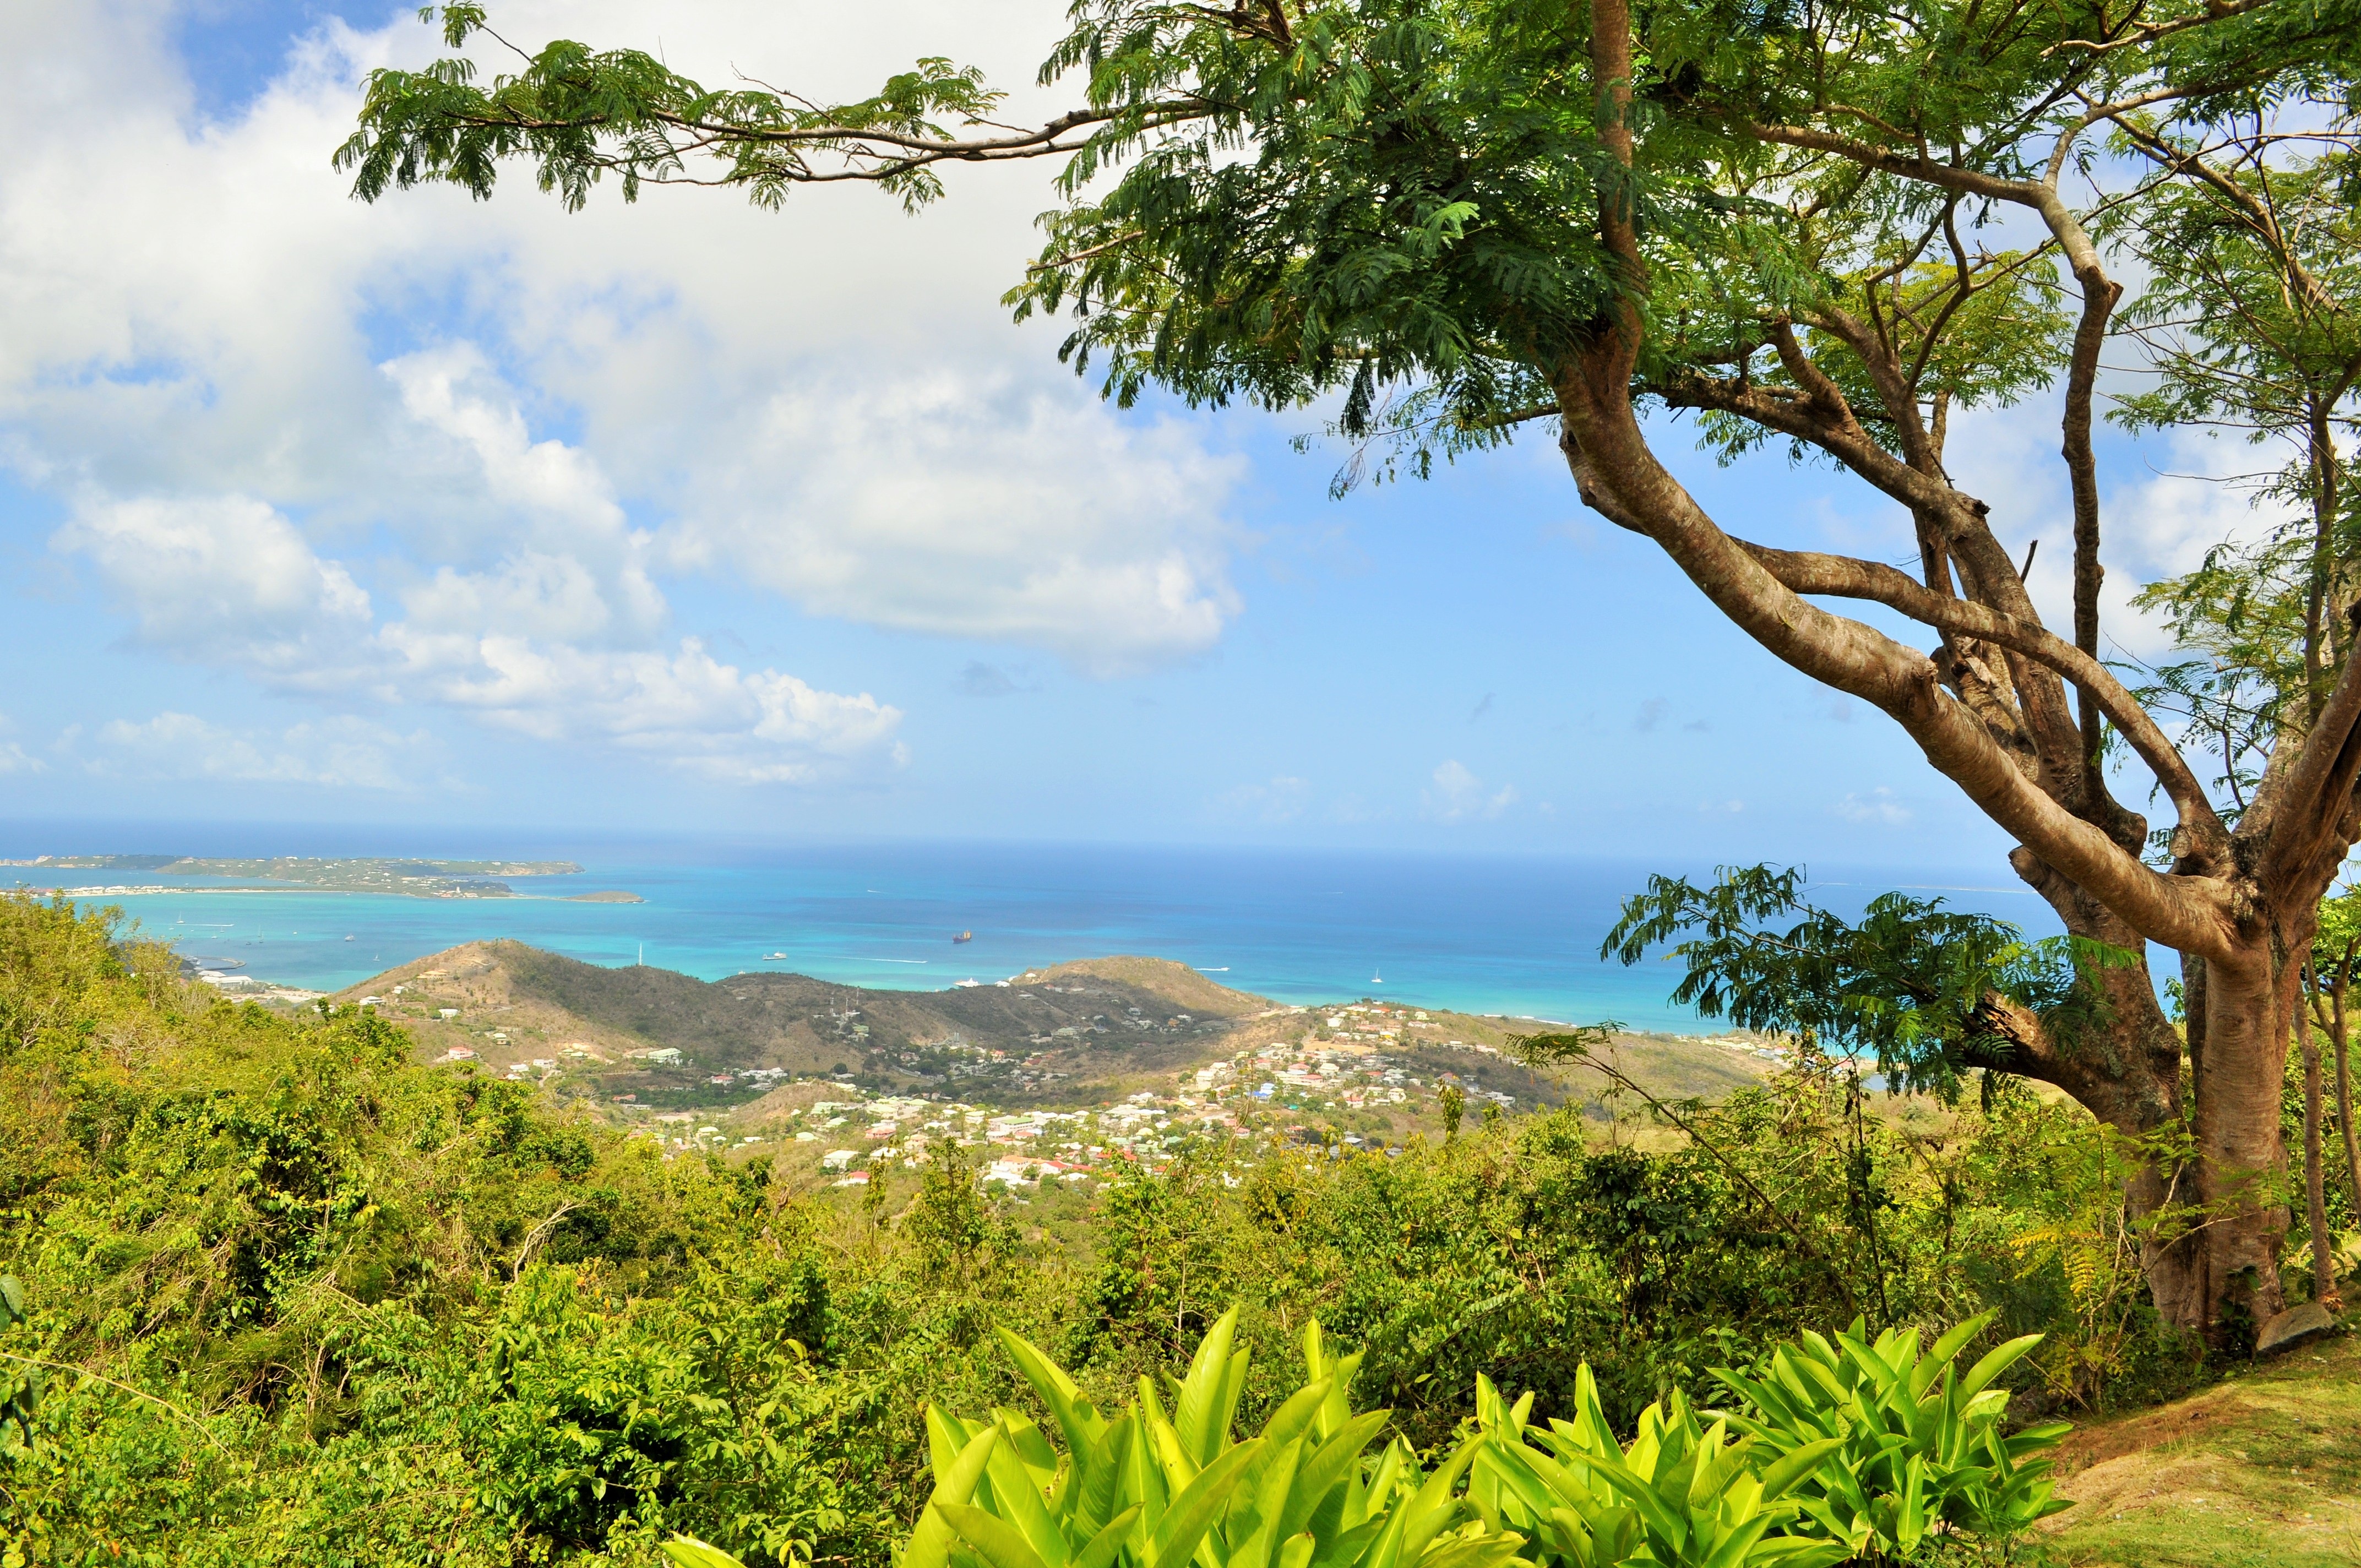
landscape, sea, tree, nature, forest, ocean, meadow, panorama, summer, travel, green, jungle, paradise, tropical, holiday, island, savanna, tropic, vegetation, rainforest, caribbean, habitat, saint martin, ecosystem, natural environment, geographical feature